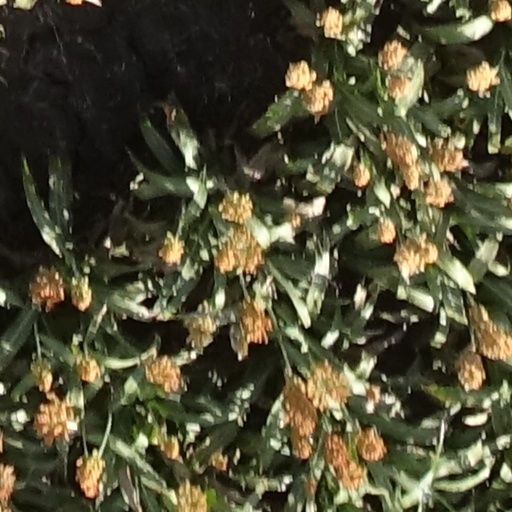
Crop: sorghum